Charles Scherf

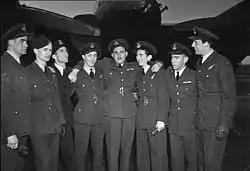
The pilots and navigators of four Mosquito crews who successfully engaged the enemy on a recent sortie. In a period of eight minutes, the four teams destroyed seven Axis aircraft and badly damaged another. Scherf is third from left.

In August 1943, Scherf commenced flying operational sorties against Axis airfields in France. On 15 September, he flew as an escort to a group of eight Lancaster bombers during a low level attack on the Dortmund-Ems Canal, Germany. He was promoted to acting flight lieutenant on 29 December. During this time, Scherf took part in several night operations and was credited with damaging a variety of targets as well as shooting down four German aircraft at night. Praised for his "exceptional keenness and ... courage", Scherf was awarded the Distinguished Flying Cross for his night time exploits. The announcement and accompanying citation for the award was published in a supplement to the "London Gazette" on 4 April 1944.